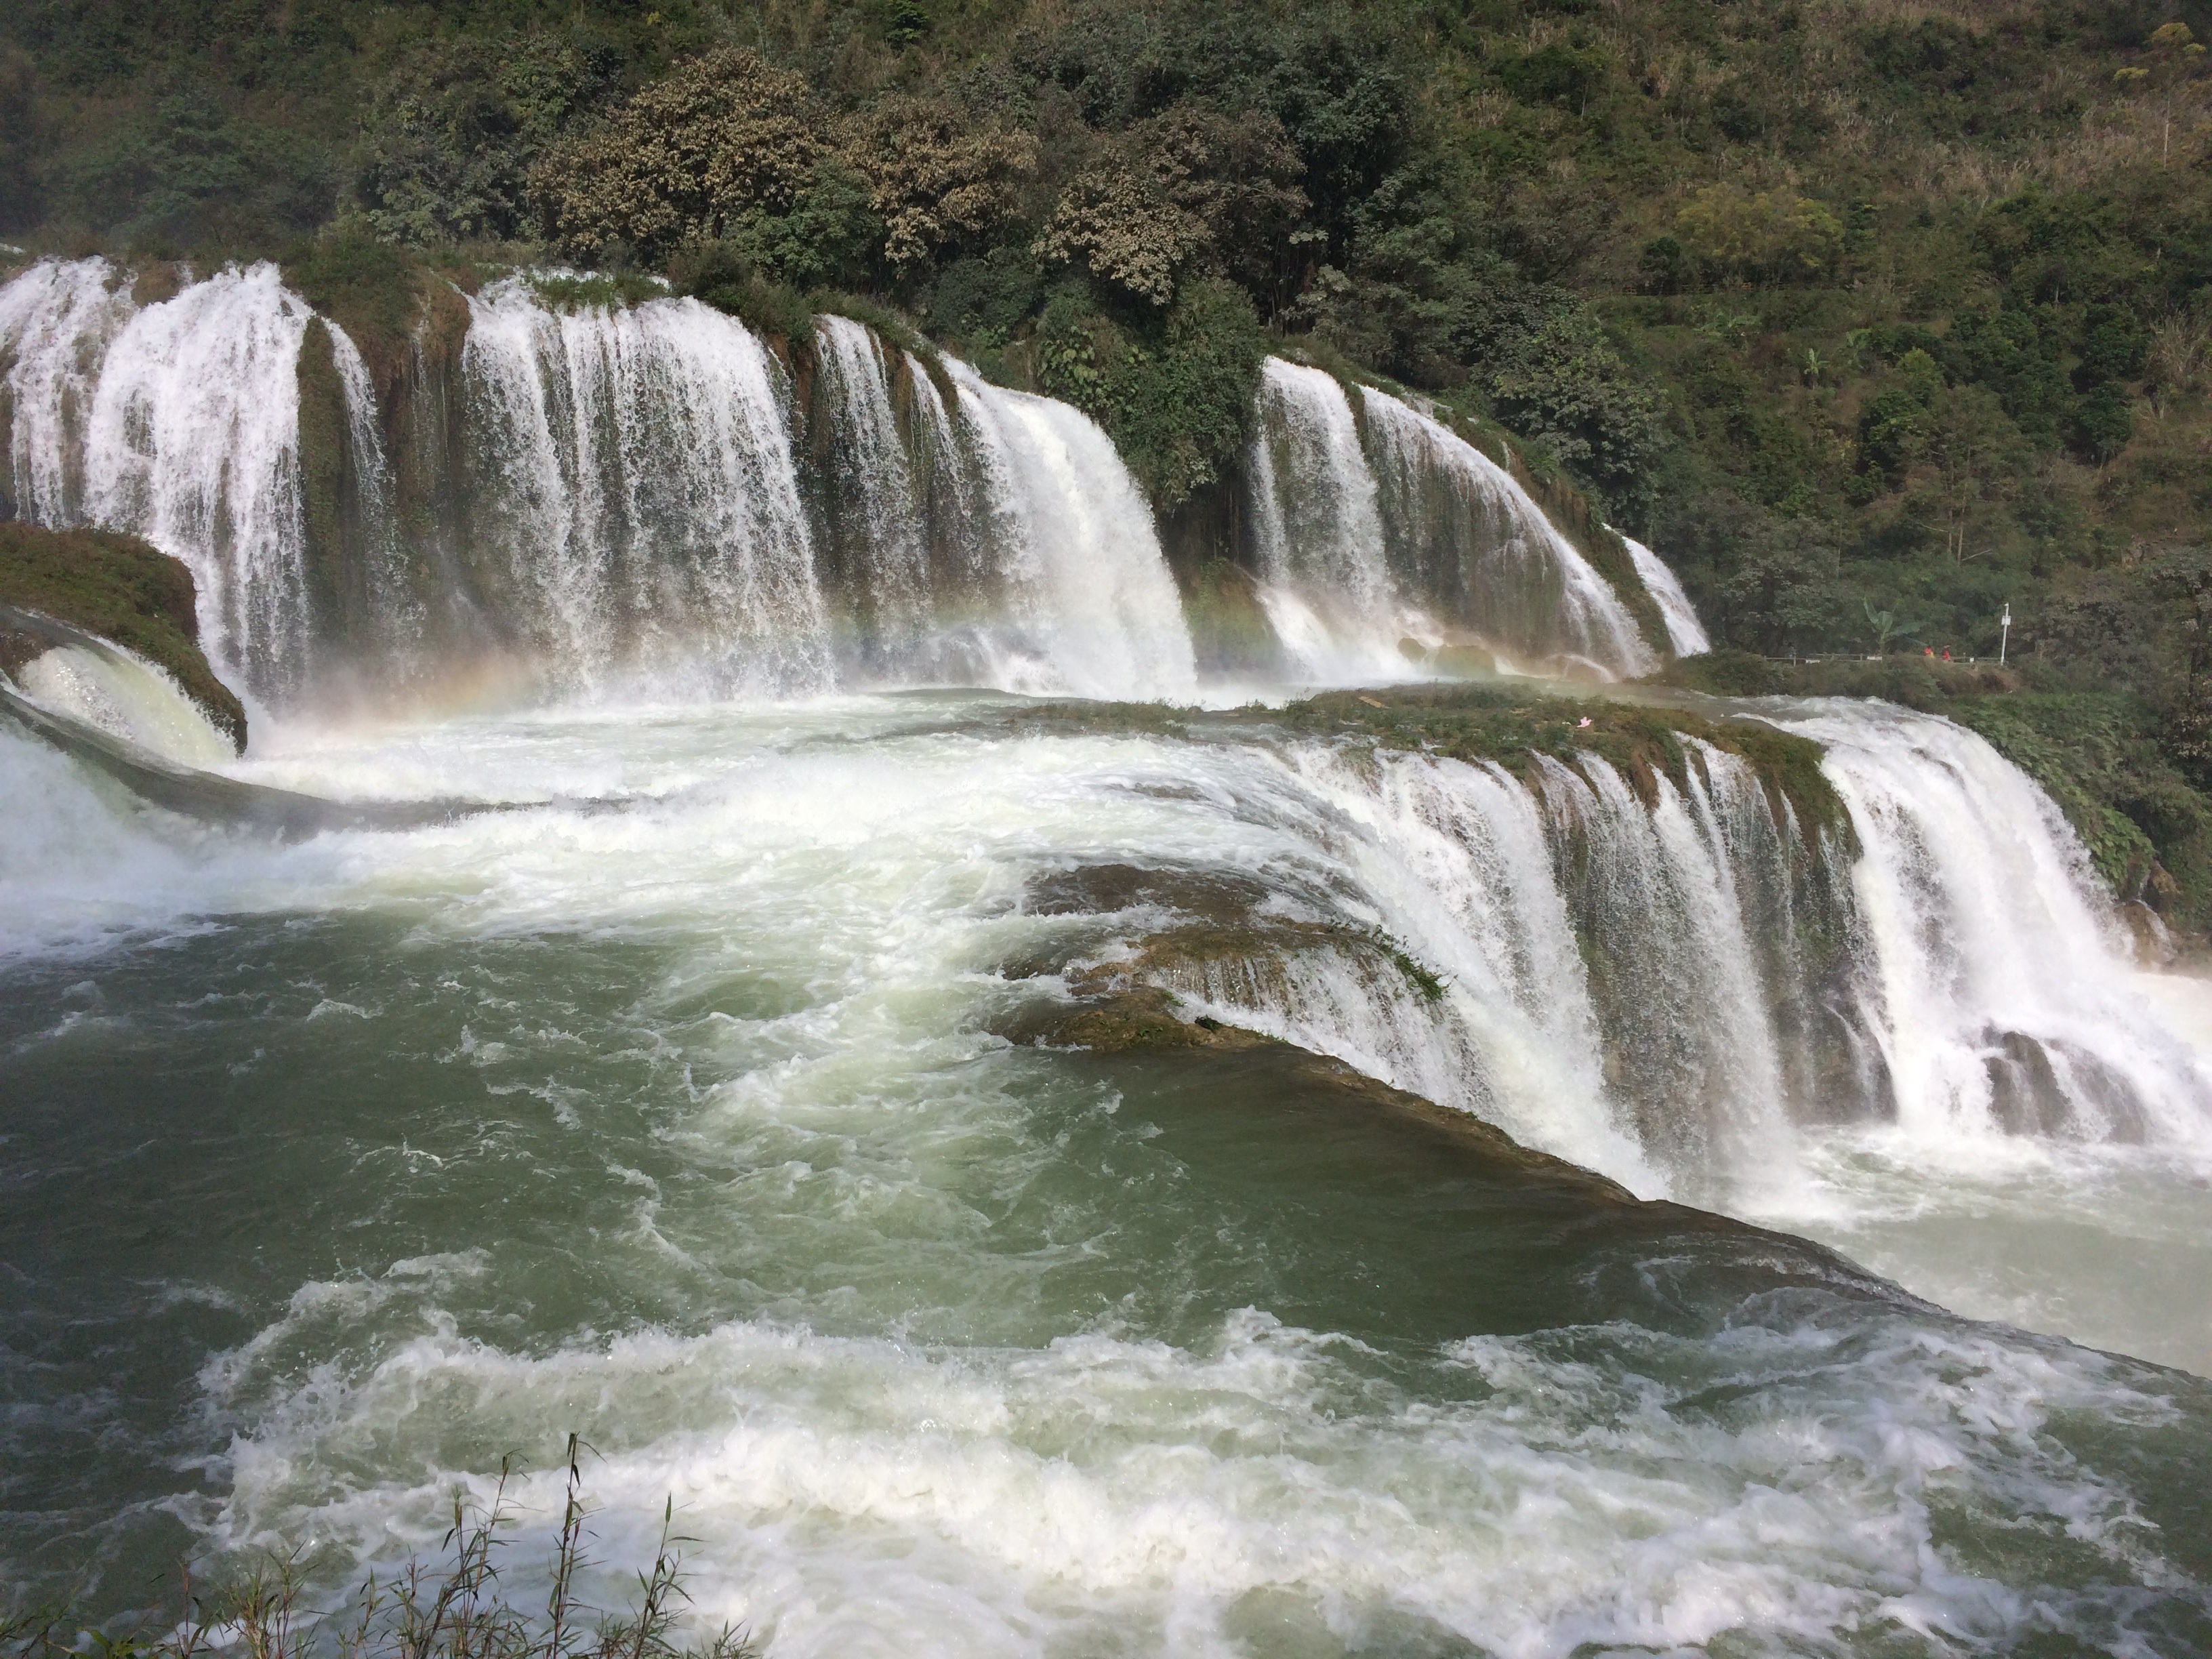
water, waterfall, river, rapid, body of water, rainbow, wasserfall, vietnam, water feature, watercourse, detian, high by, wind wave